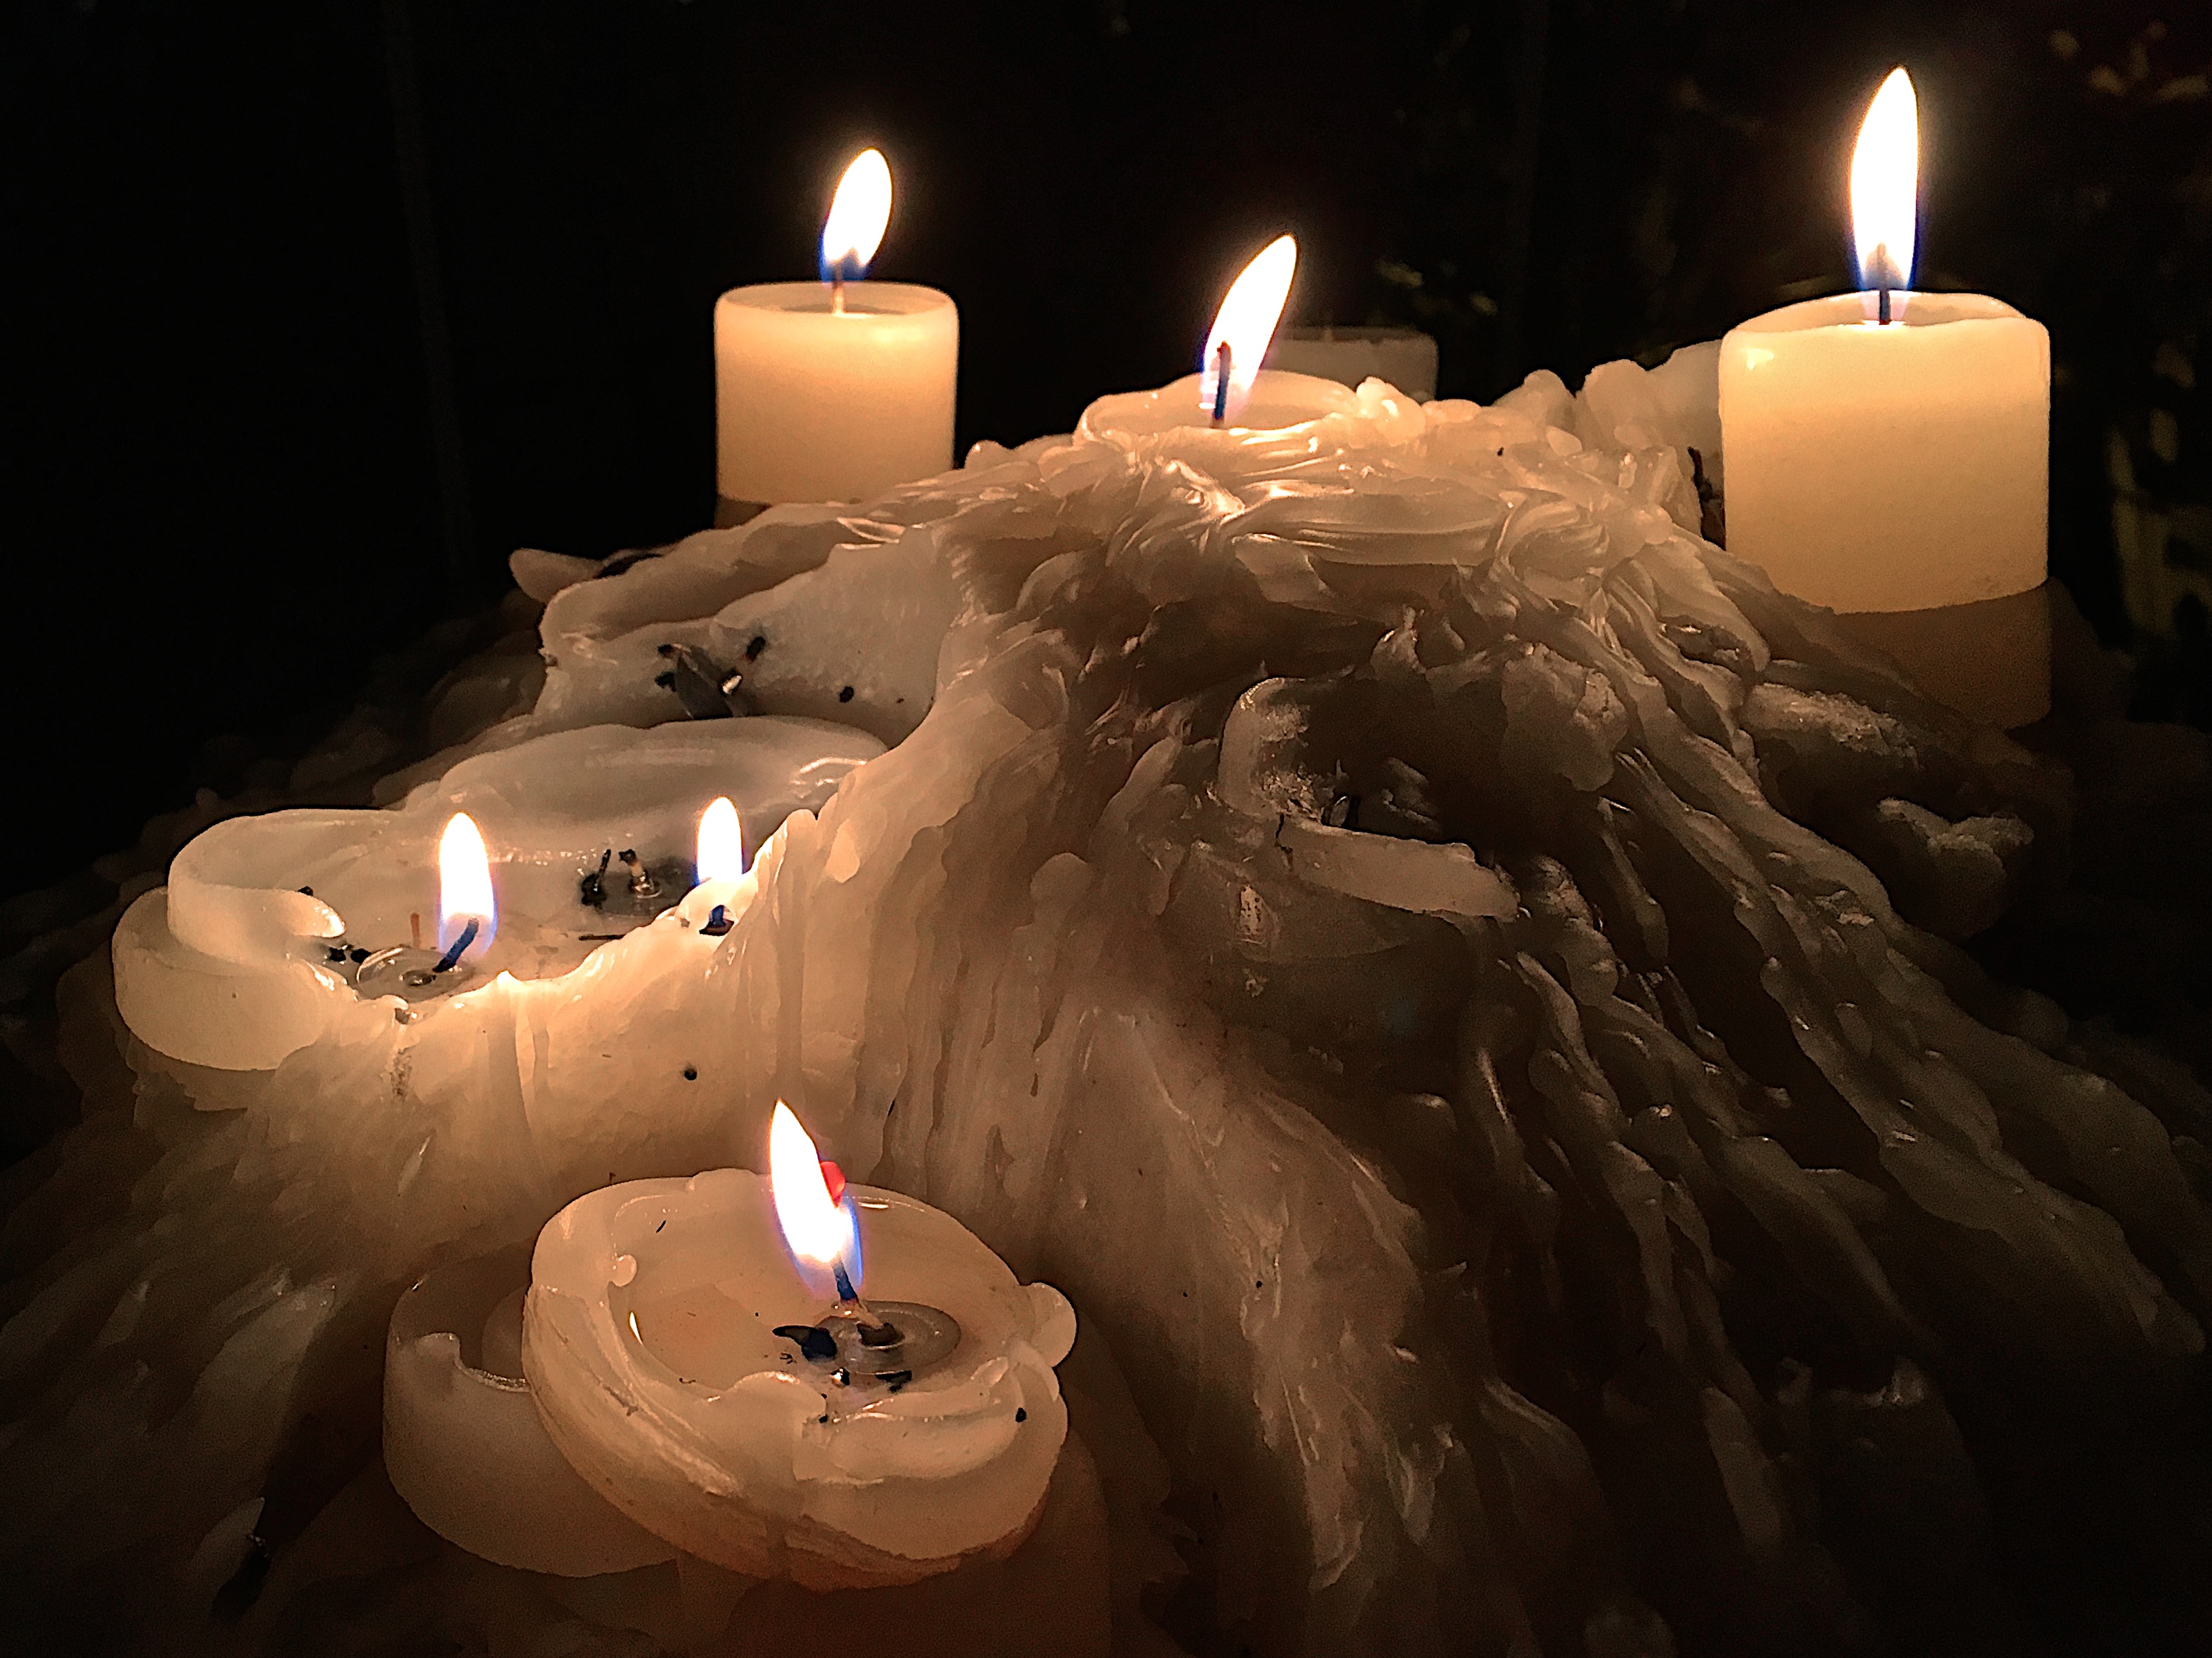
light, night, darkness, candle, lighting, decor, christmas decoration